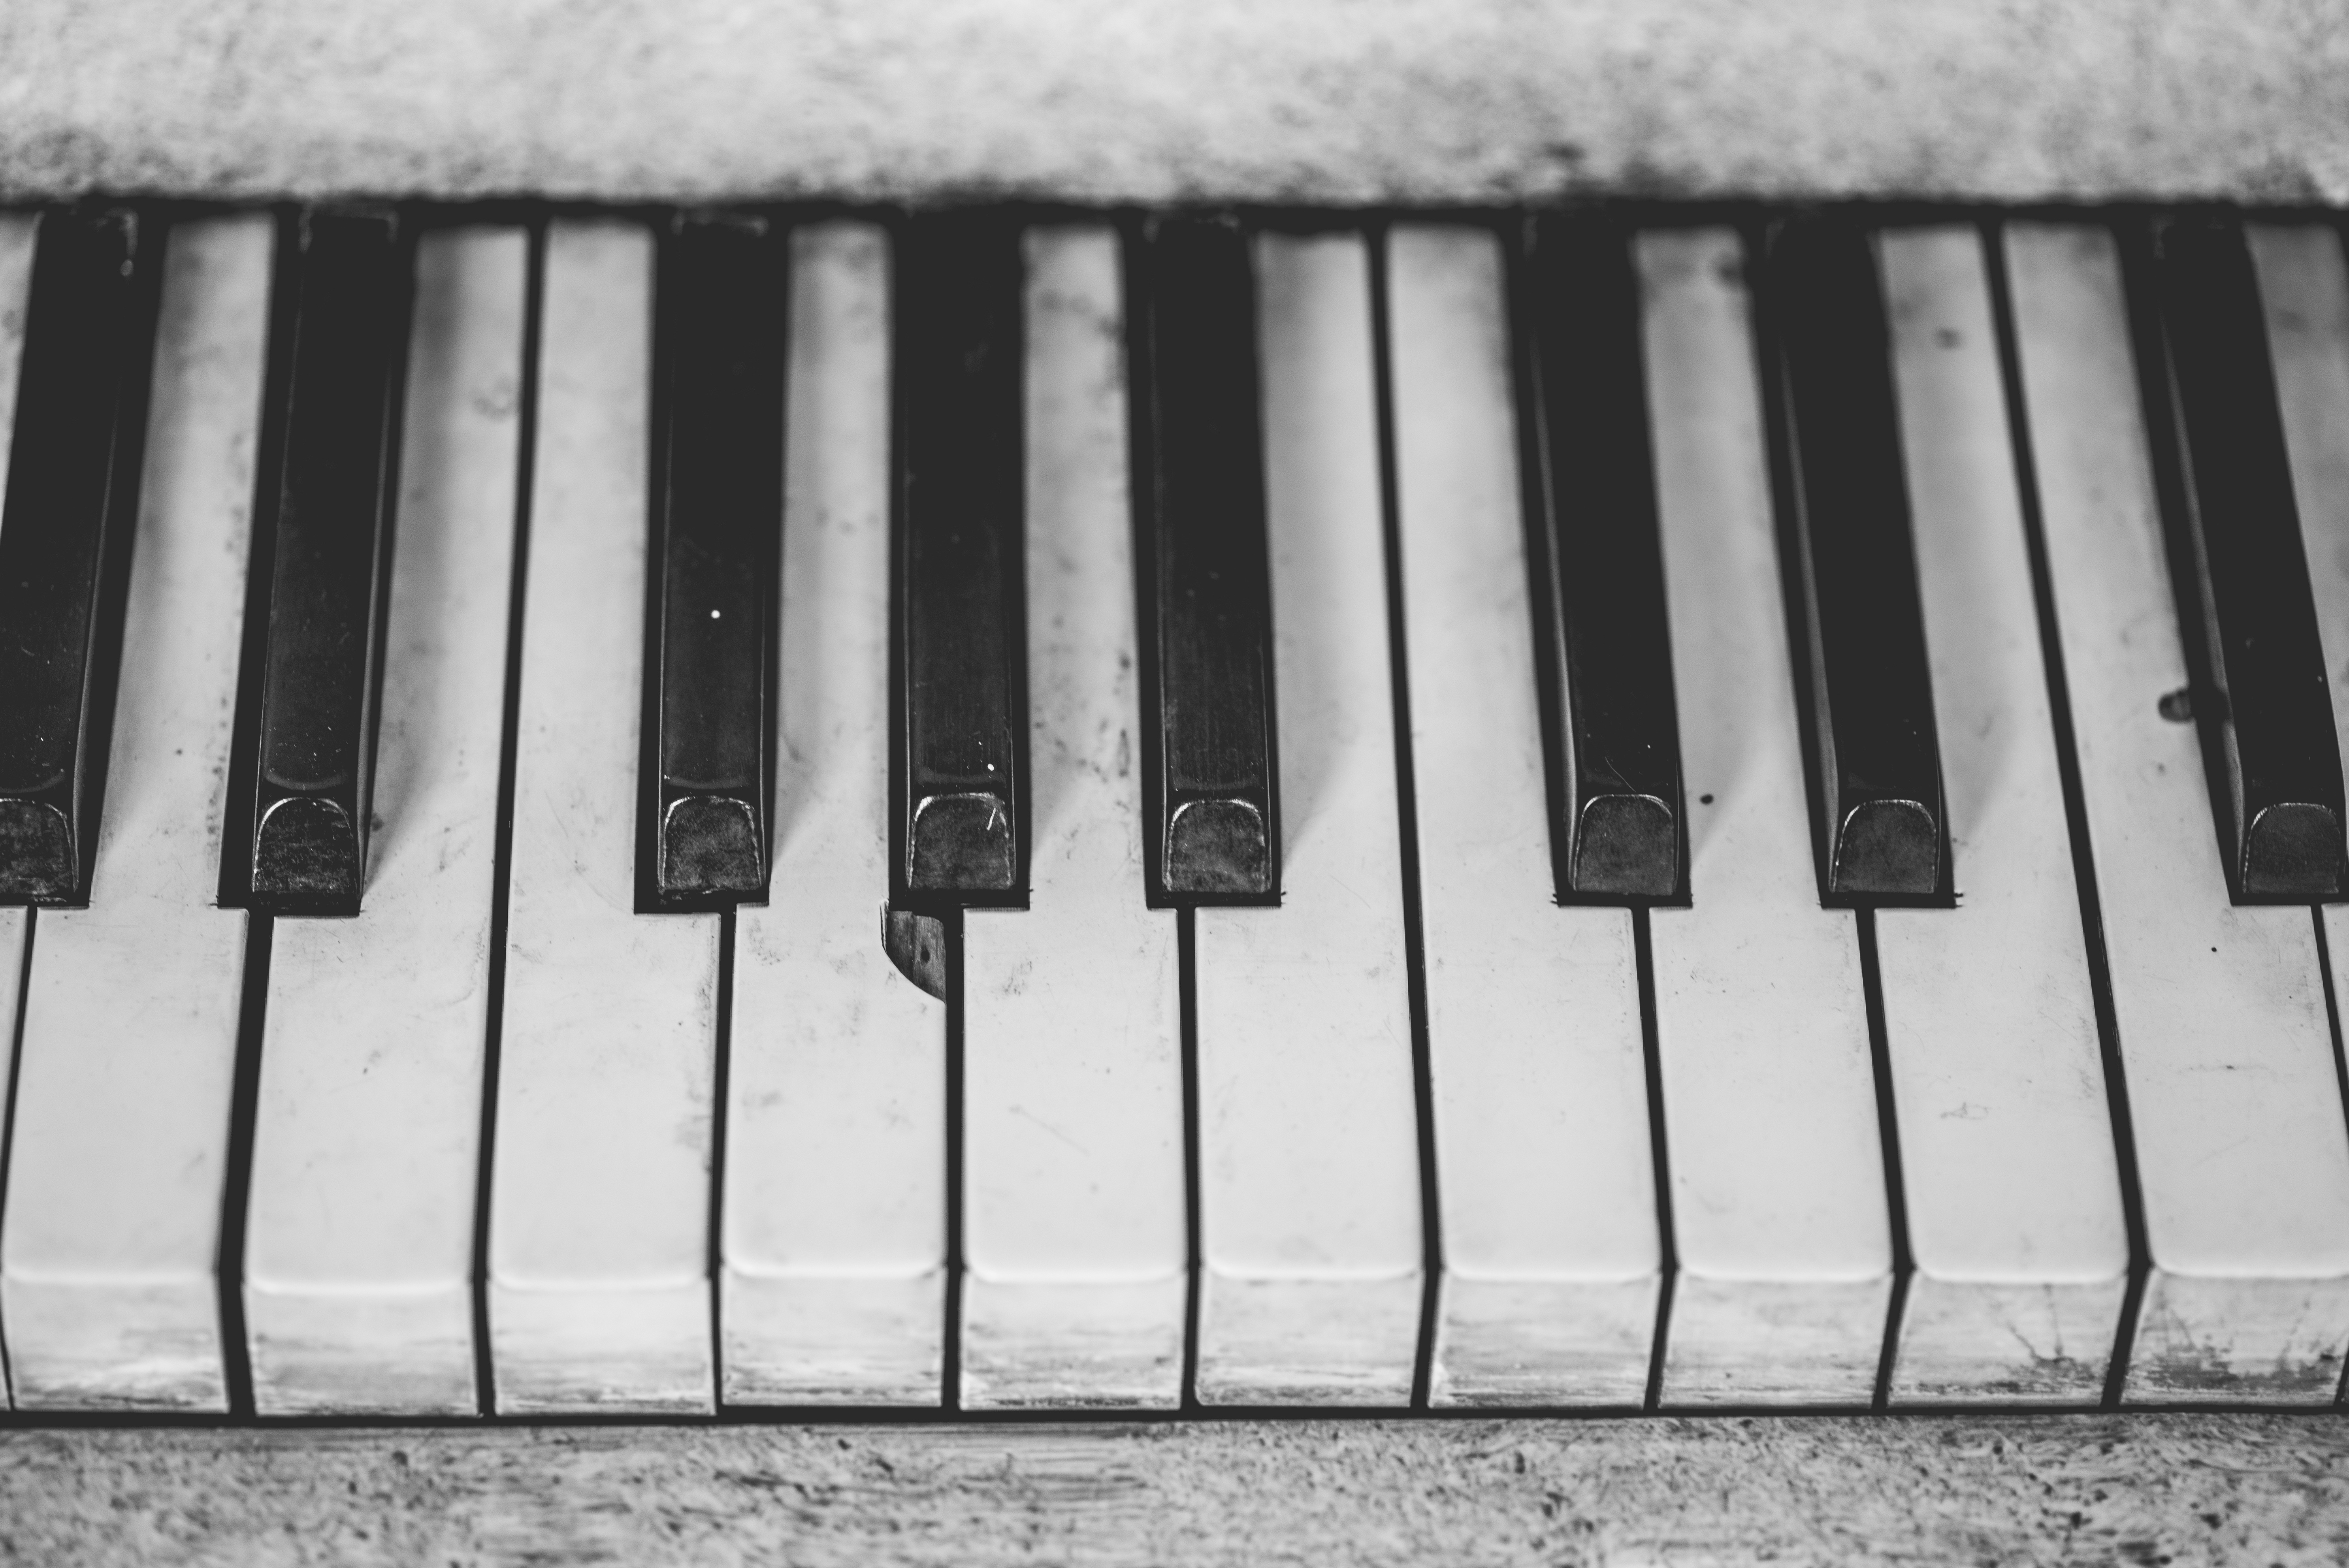
music, black and white, wood, keyboard, technology, white, vintage, old, instrument, piano, monochrome, musical instrument, keys, notes, monochrome photography, string instrument, digital piano, luxury vehicle, electronic device, musical keyboard, computer component, electronic instrument, electric piano, electronic keyboard, player piano, fortepiano, celesta, nord electro, music workstation